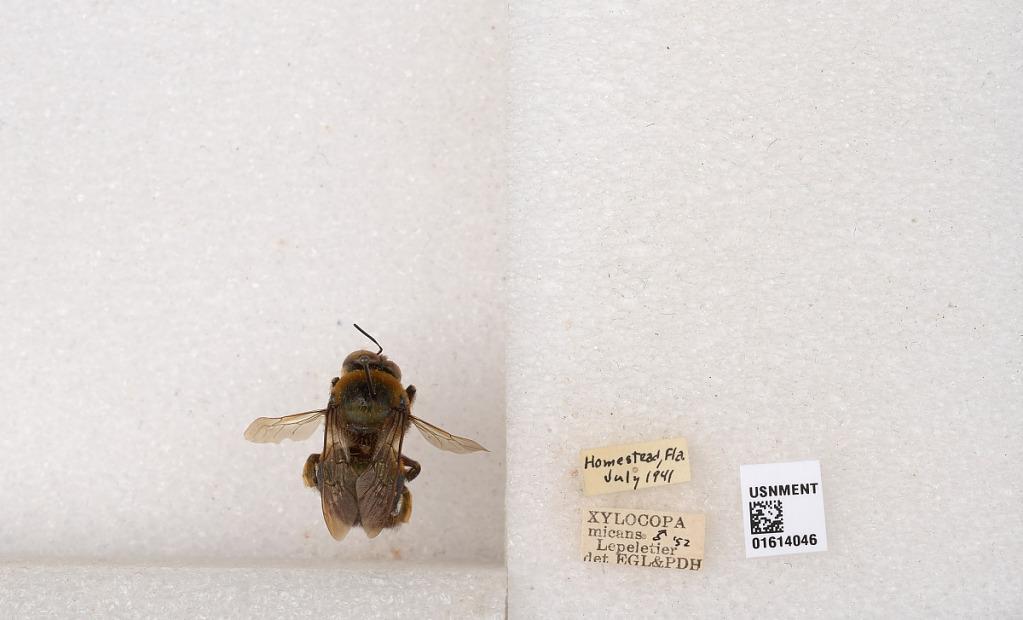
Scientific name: Xylocopa (Schonnherria) micans Lepeletier
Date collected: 1941-7-1
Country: United States
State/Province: Florida
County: Miami-Dade
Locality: Homestead
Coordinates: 25.4687, -80.4776
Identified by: EGL